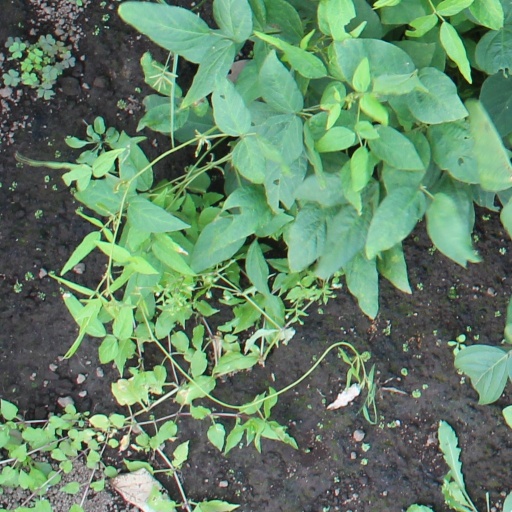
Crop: soybean